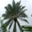
Label: palm_tree